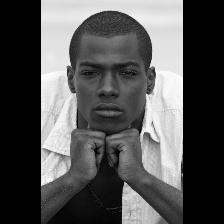
Label: Human